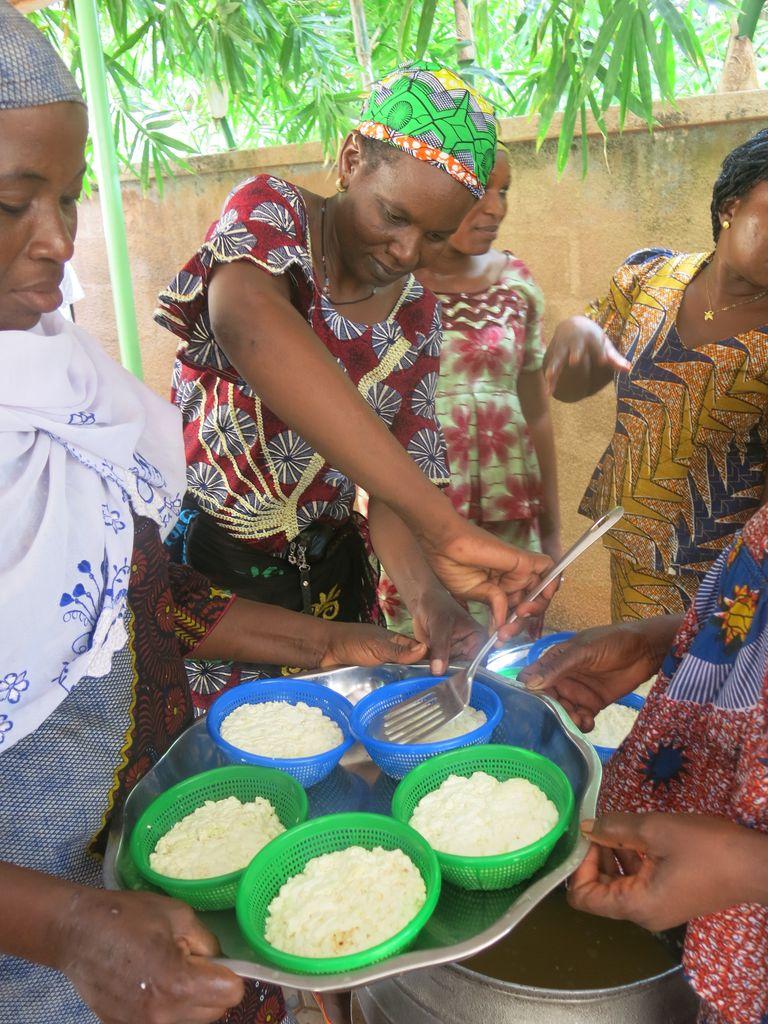
Wanawake hawa wamefanya bidii ya hali juu hadi wameivuna kenye wameipanda kwa sababu wameitafuta maziwa ya ng'ombe na kuipata. Wameifanya wapate mafuta kutoka maziwa ya ng'ombe na saa hii wakona.